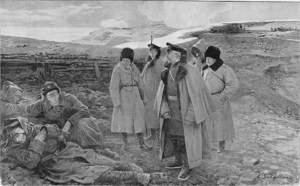
Le général Stoessel visite dans les défenses avancées les survivants de cinq jours et cinq nuits de combat.
Le siège de Port-Arthur par les Japonais commence fin mai 1904. Port-Arthur capitule au début de 1905.